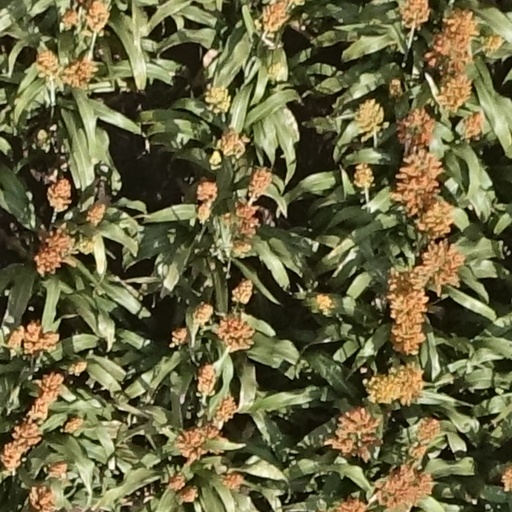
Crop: sorghum